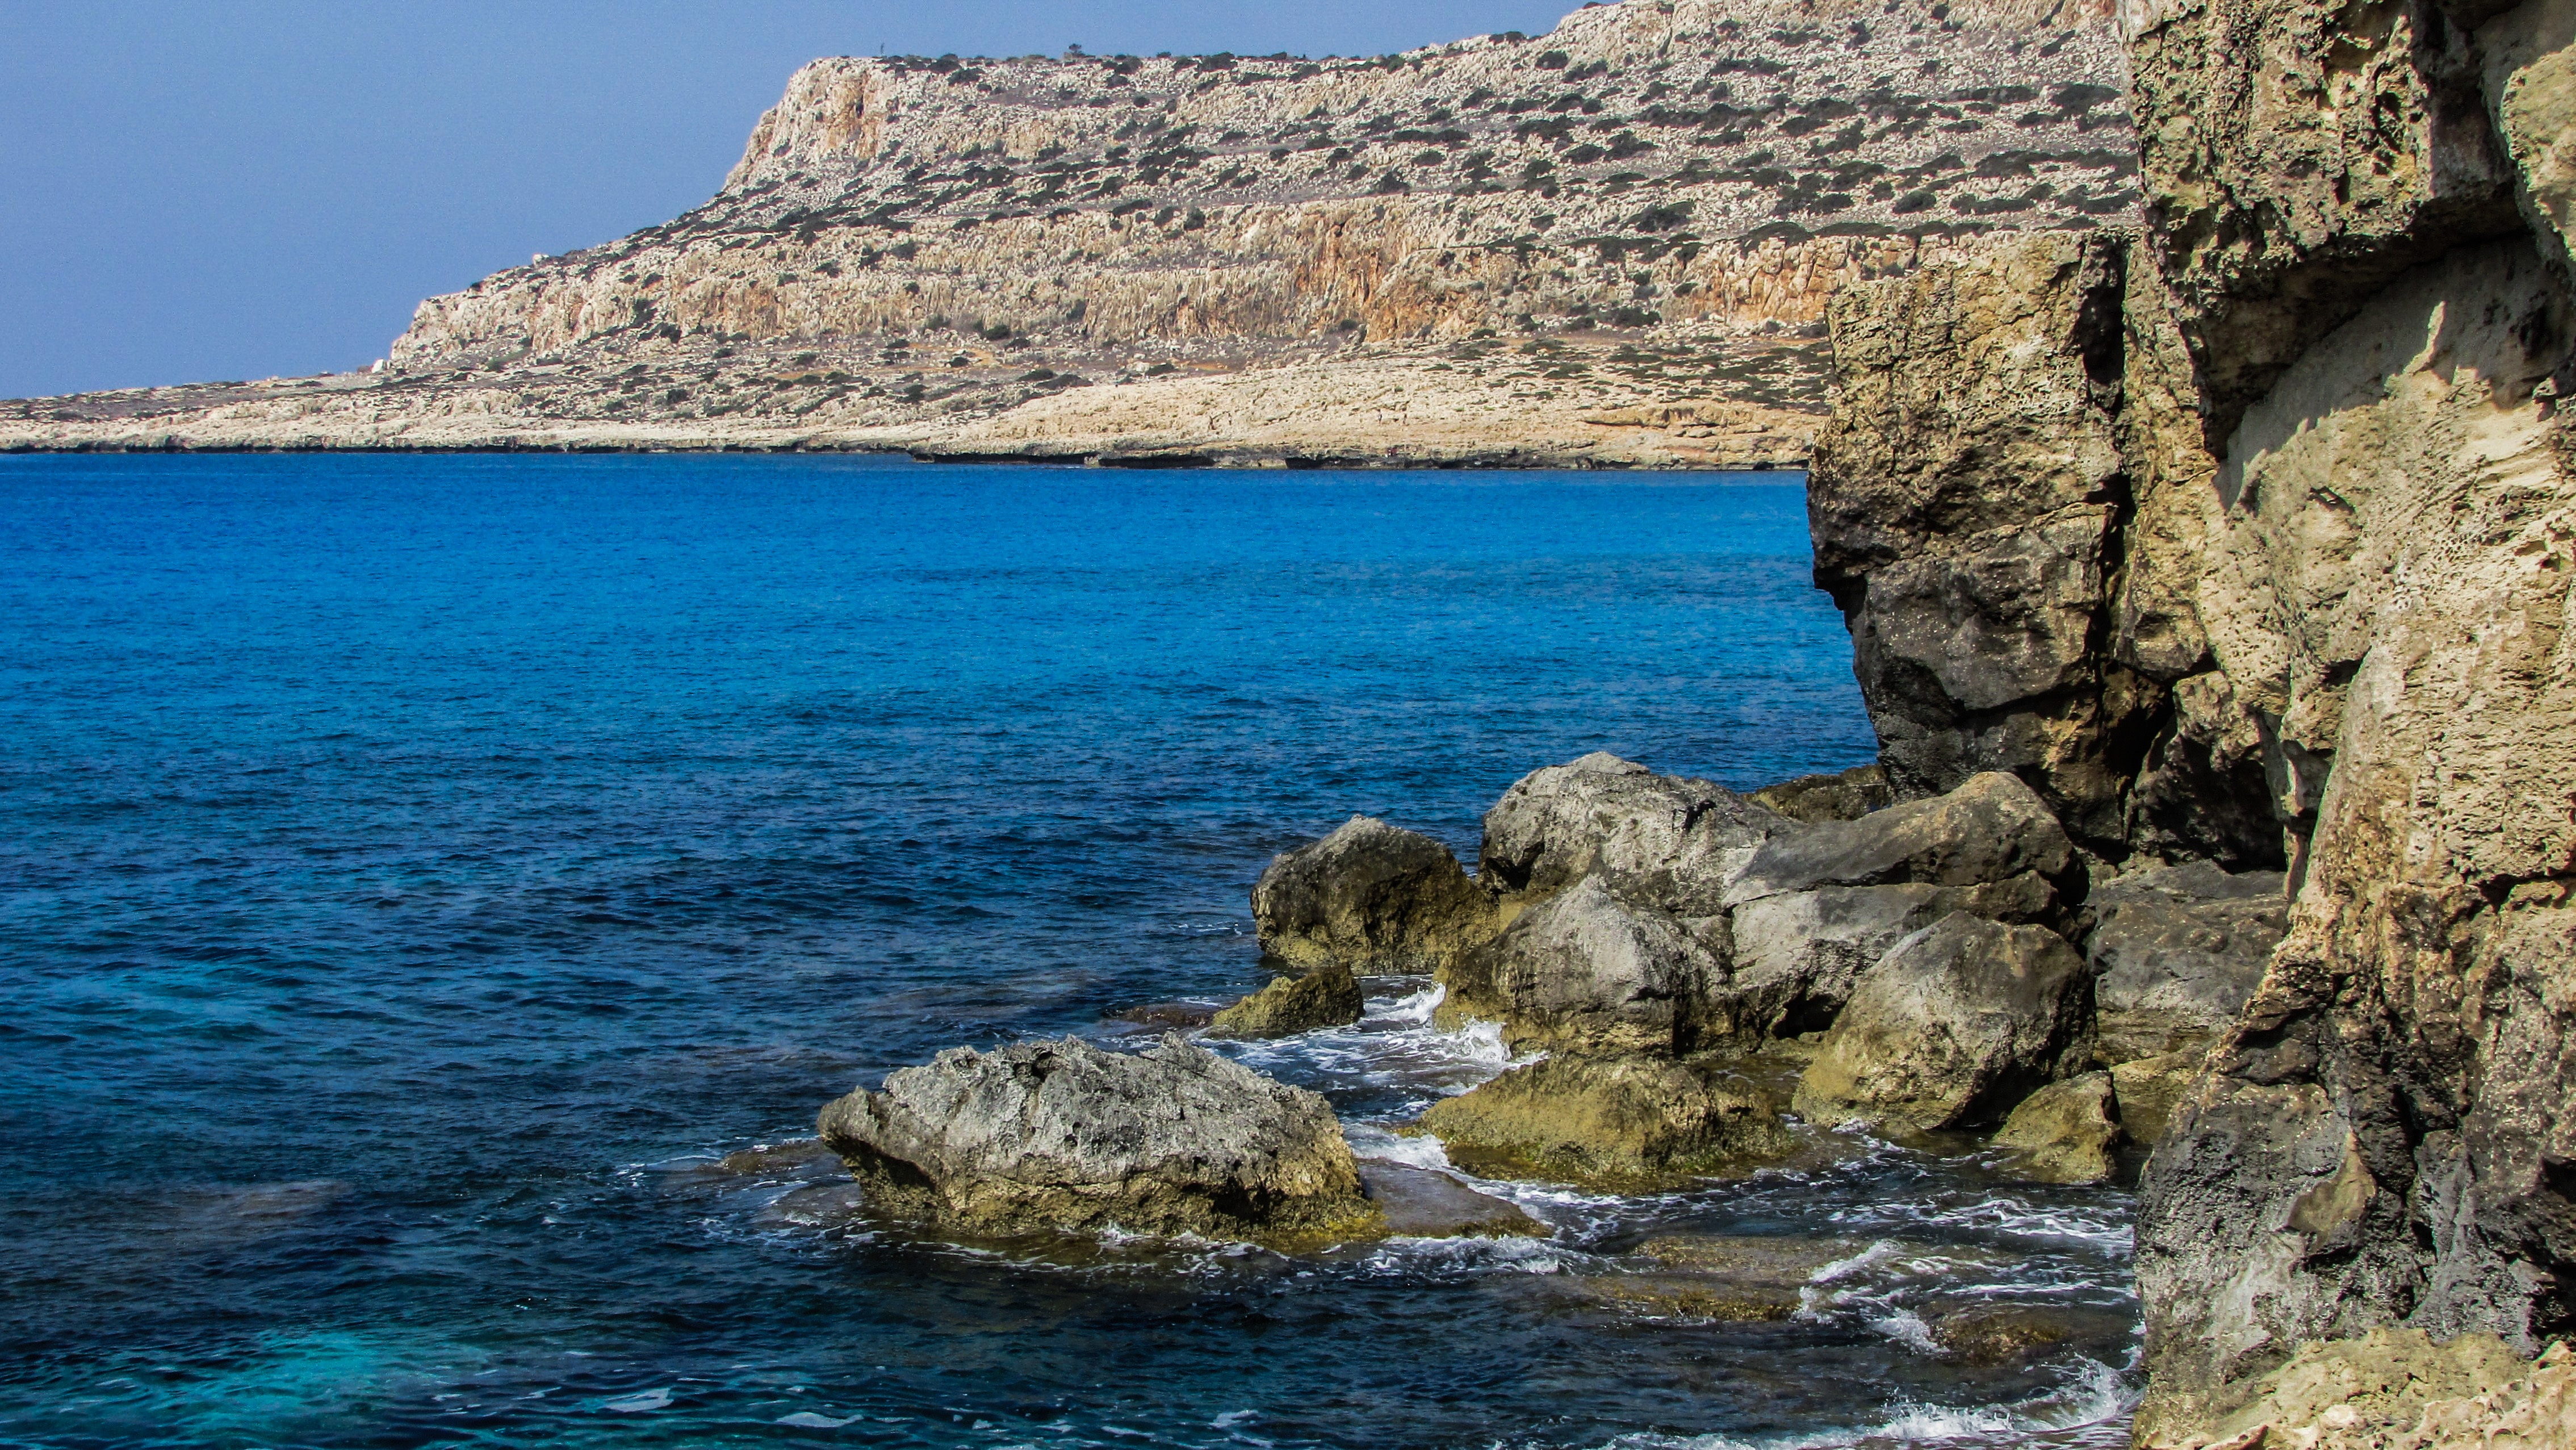
landscape, sea, coast, rock, ocean, shore, coastline, formation, cliff, cove, bay, rocky, stack, terrain, national park, body of water, geology, cavo greko, cyprus, cape, islet, landform, natural arch, geographical feature